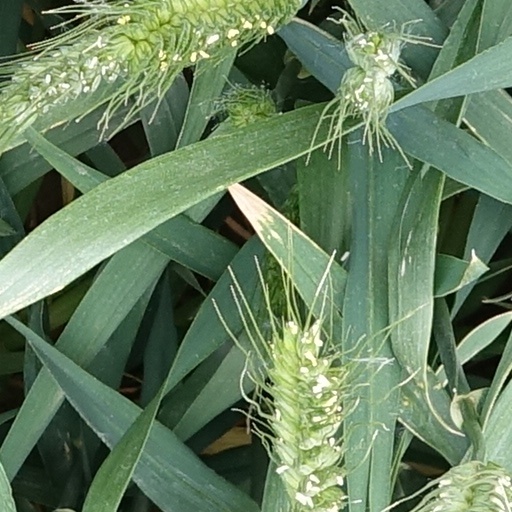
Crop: wheat